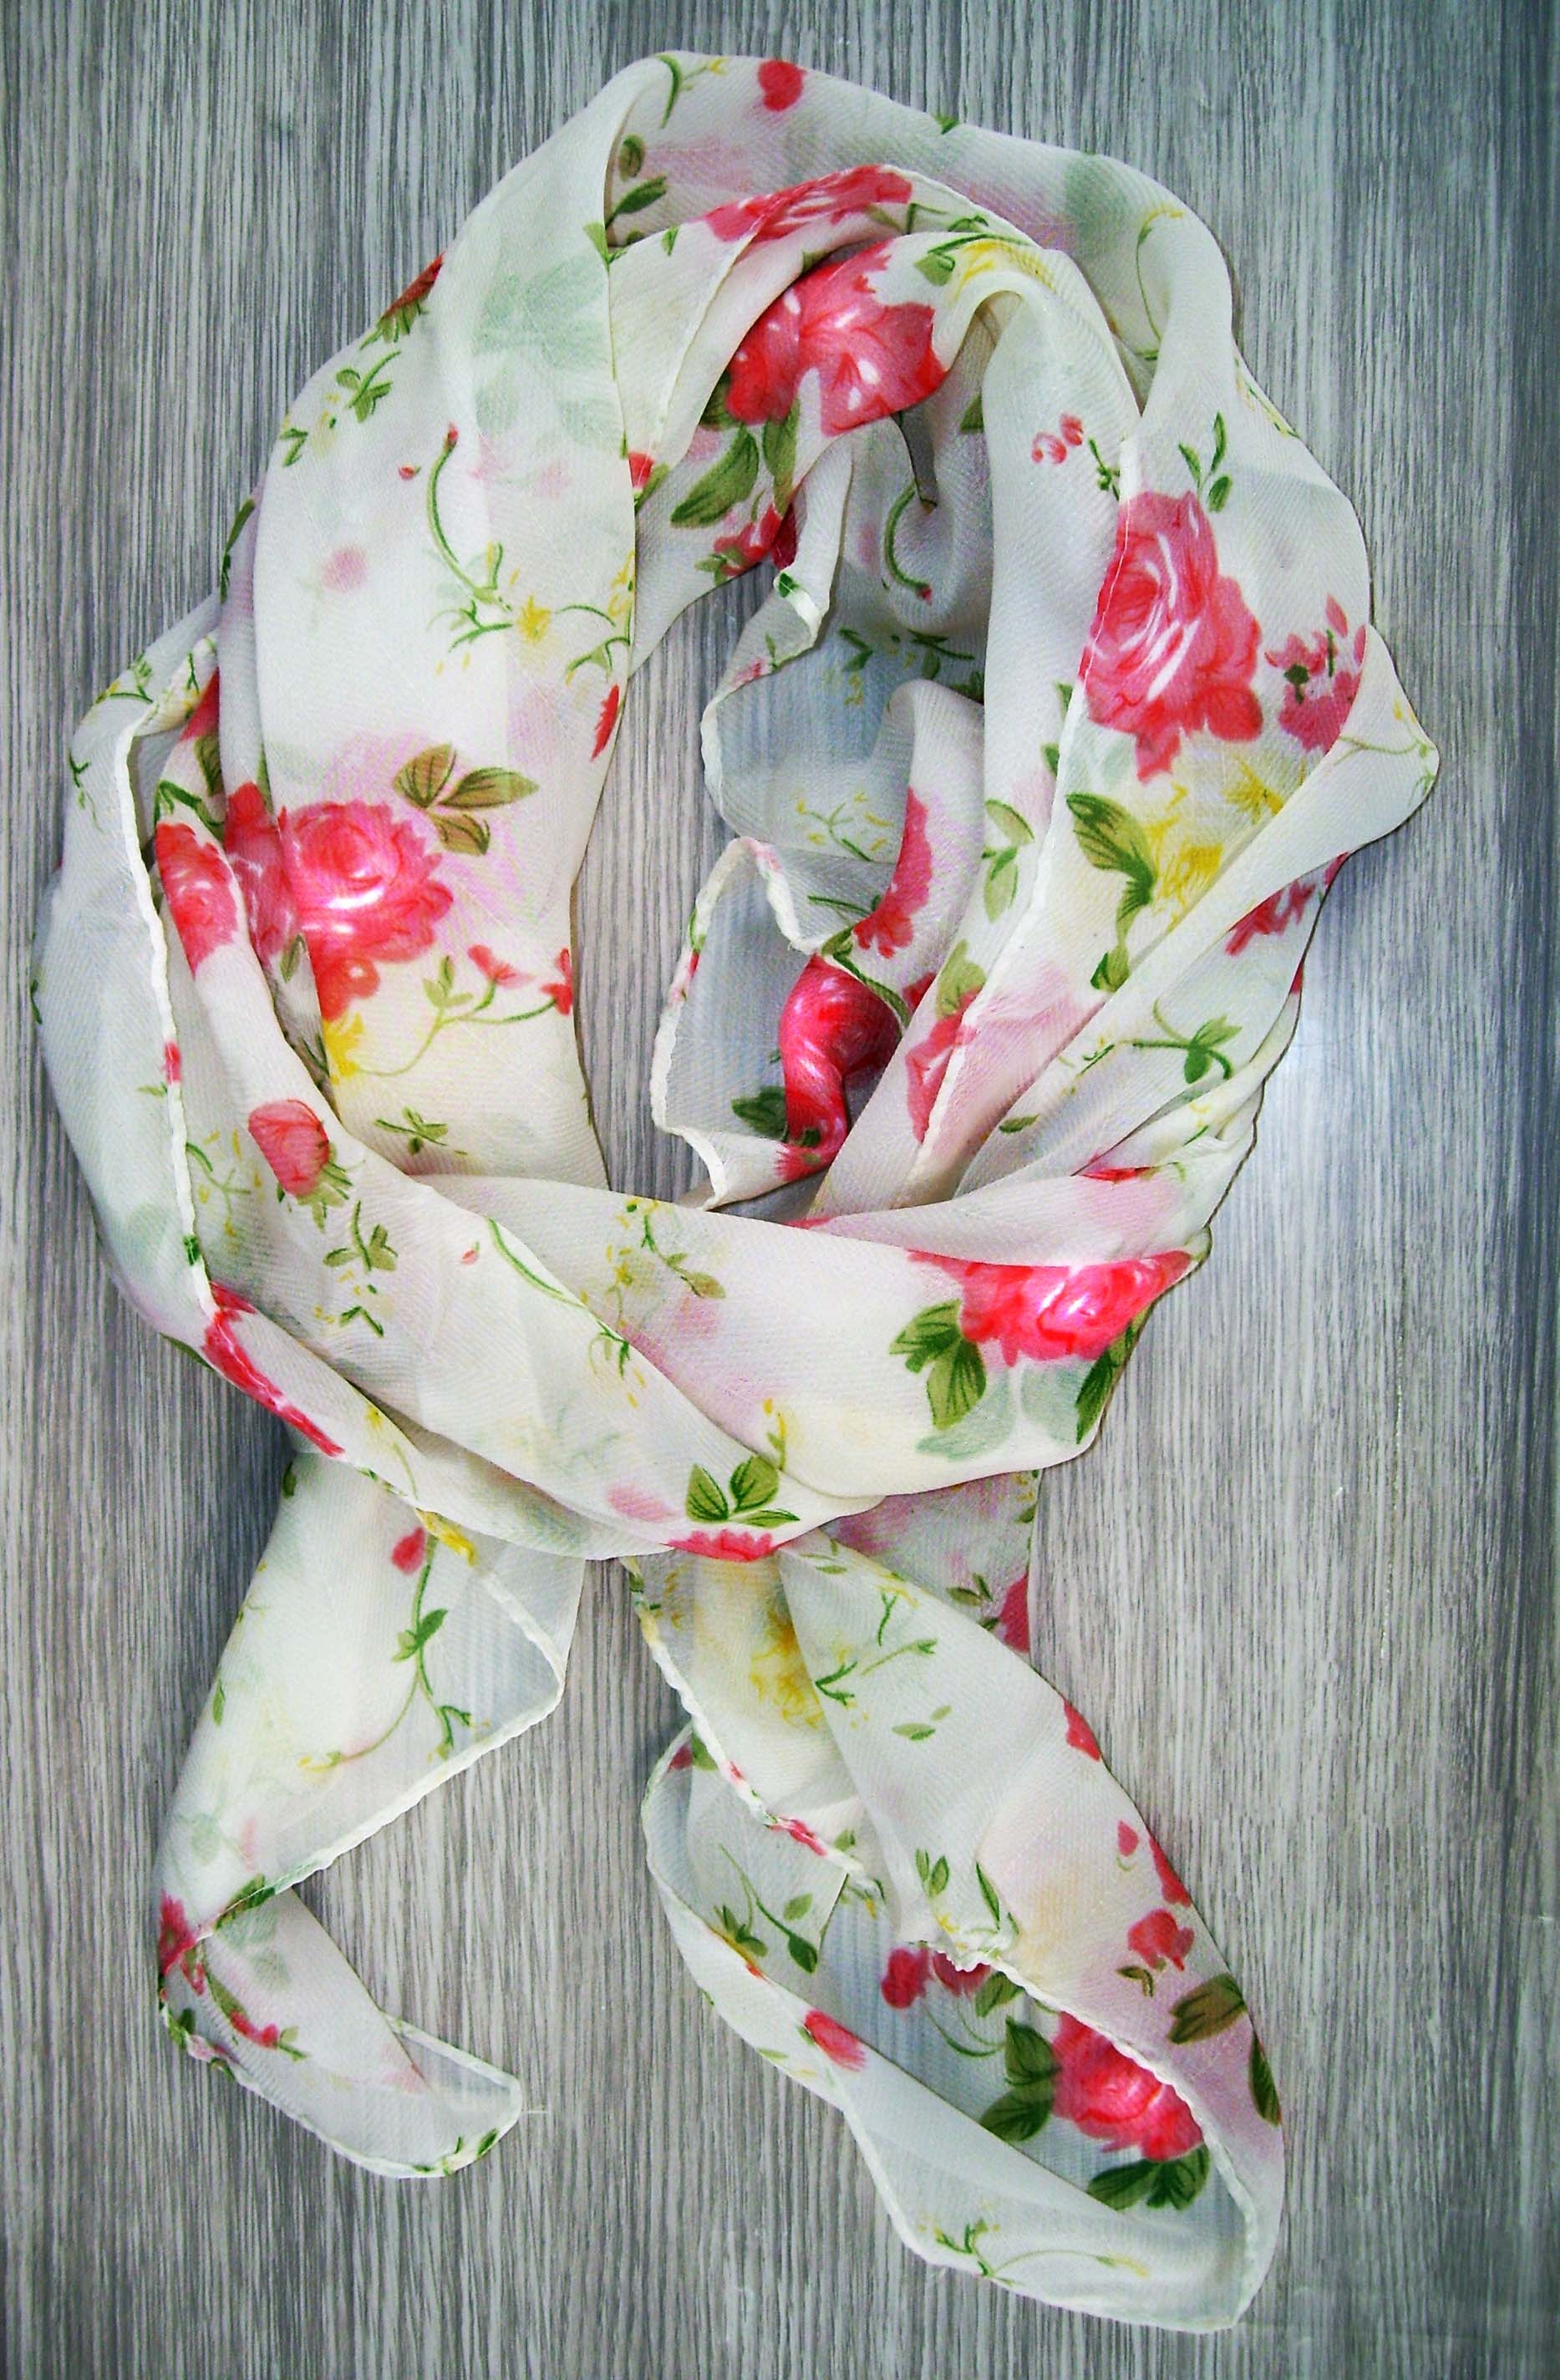
woman, flower, petal, summer, decoration, pattern, shop, spring, fashion, clothing, shopping, colorful, pink, scarf, material, ornament, flowers, bandana, product, textile, colour, neck, style, sale, cotton, silk, gentle, viscose, floral design, female clothing, a neckerchief, fashion accessory